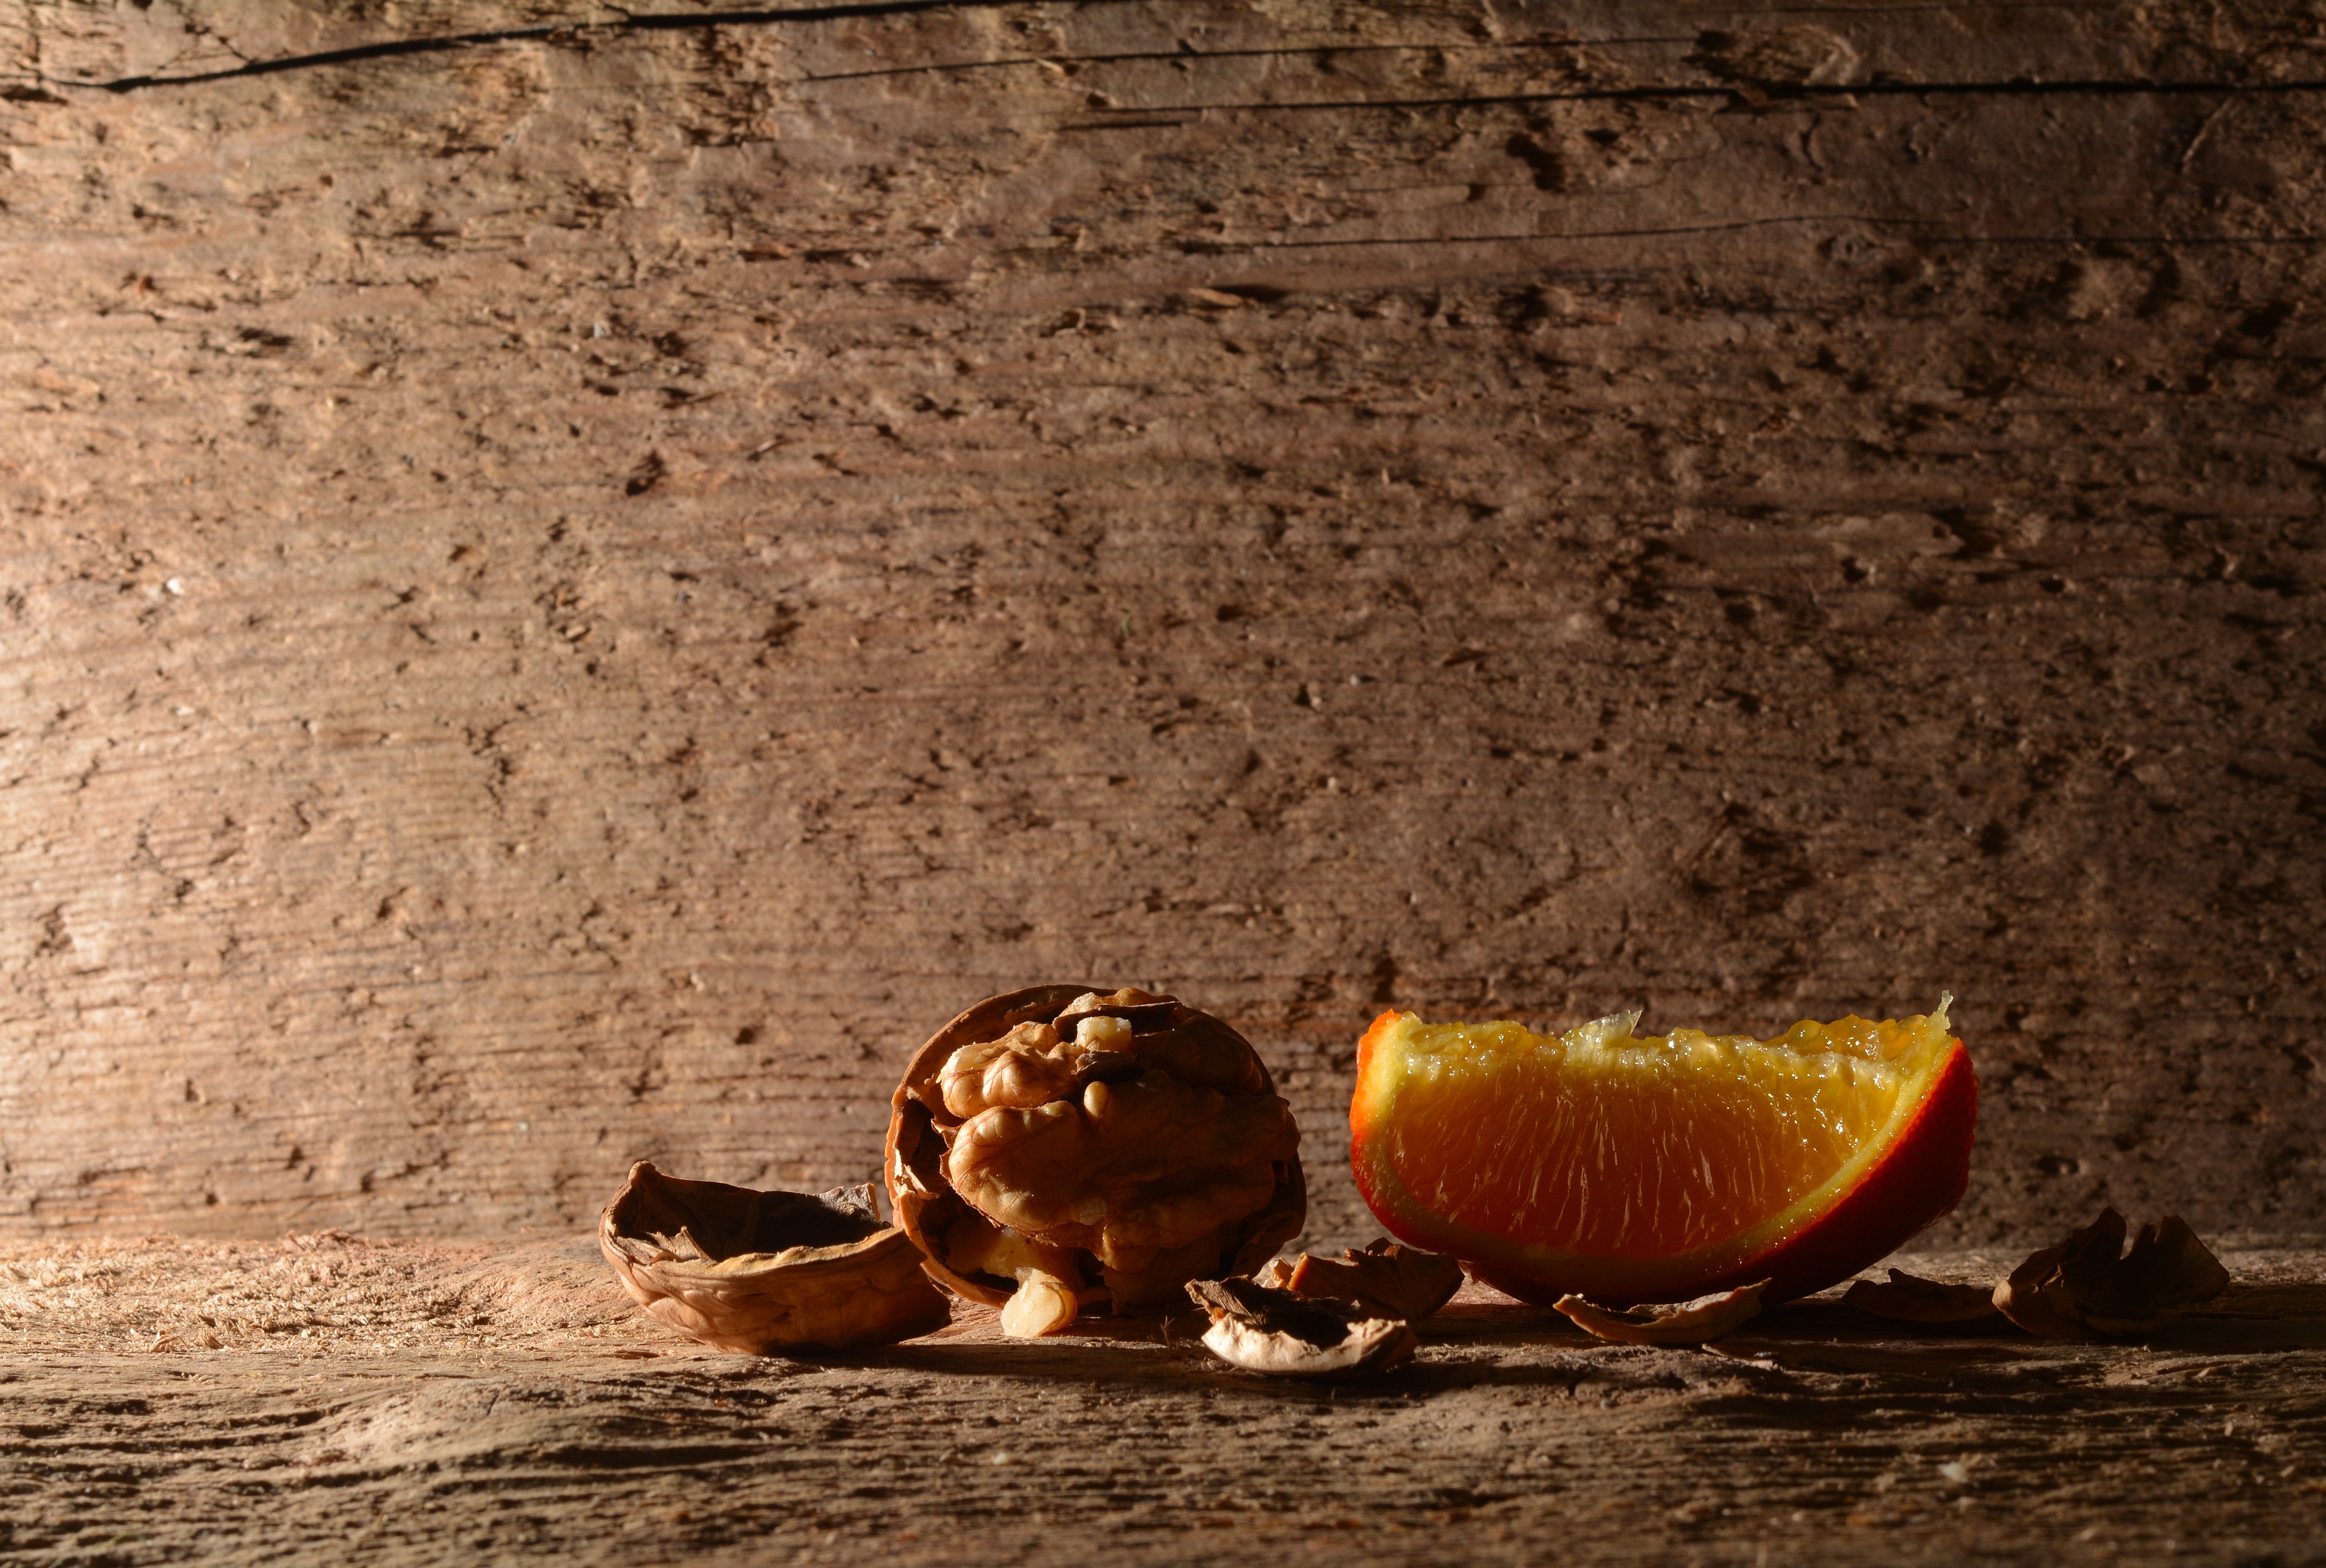
wood, leaf, flower, orange, produce, autumn, soil, christmas, deco, walnut, advent, background, macro photography, orange pcs